Korean Demilitarized Zone

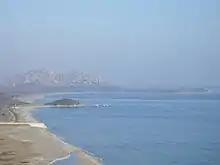
Goseong lookout point

According to North Korea, between 1977 and 1979, the South Korean and United States authorities constructed a concrete wall along the DMZ. North Korea, however, began to propagate information about the wall after the fall of the Berlin Wall in 1989, when the symbolism of a wall unjustly dividing a people became more apparent.